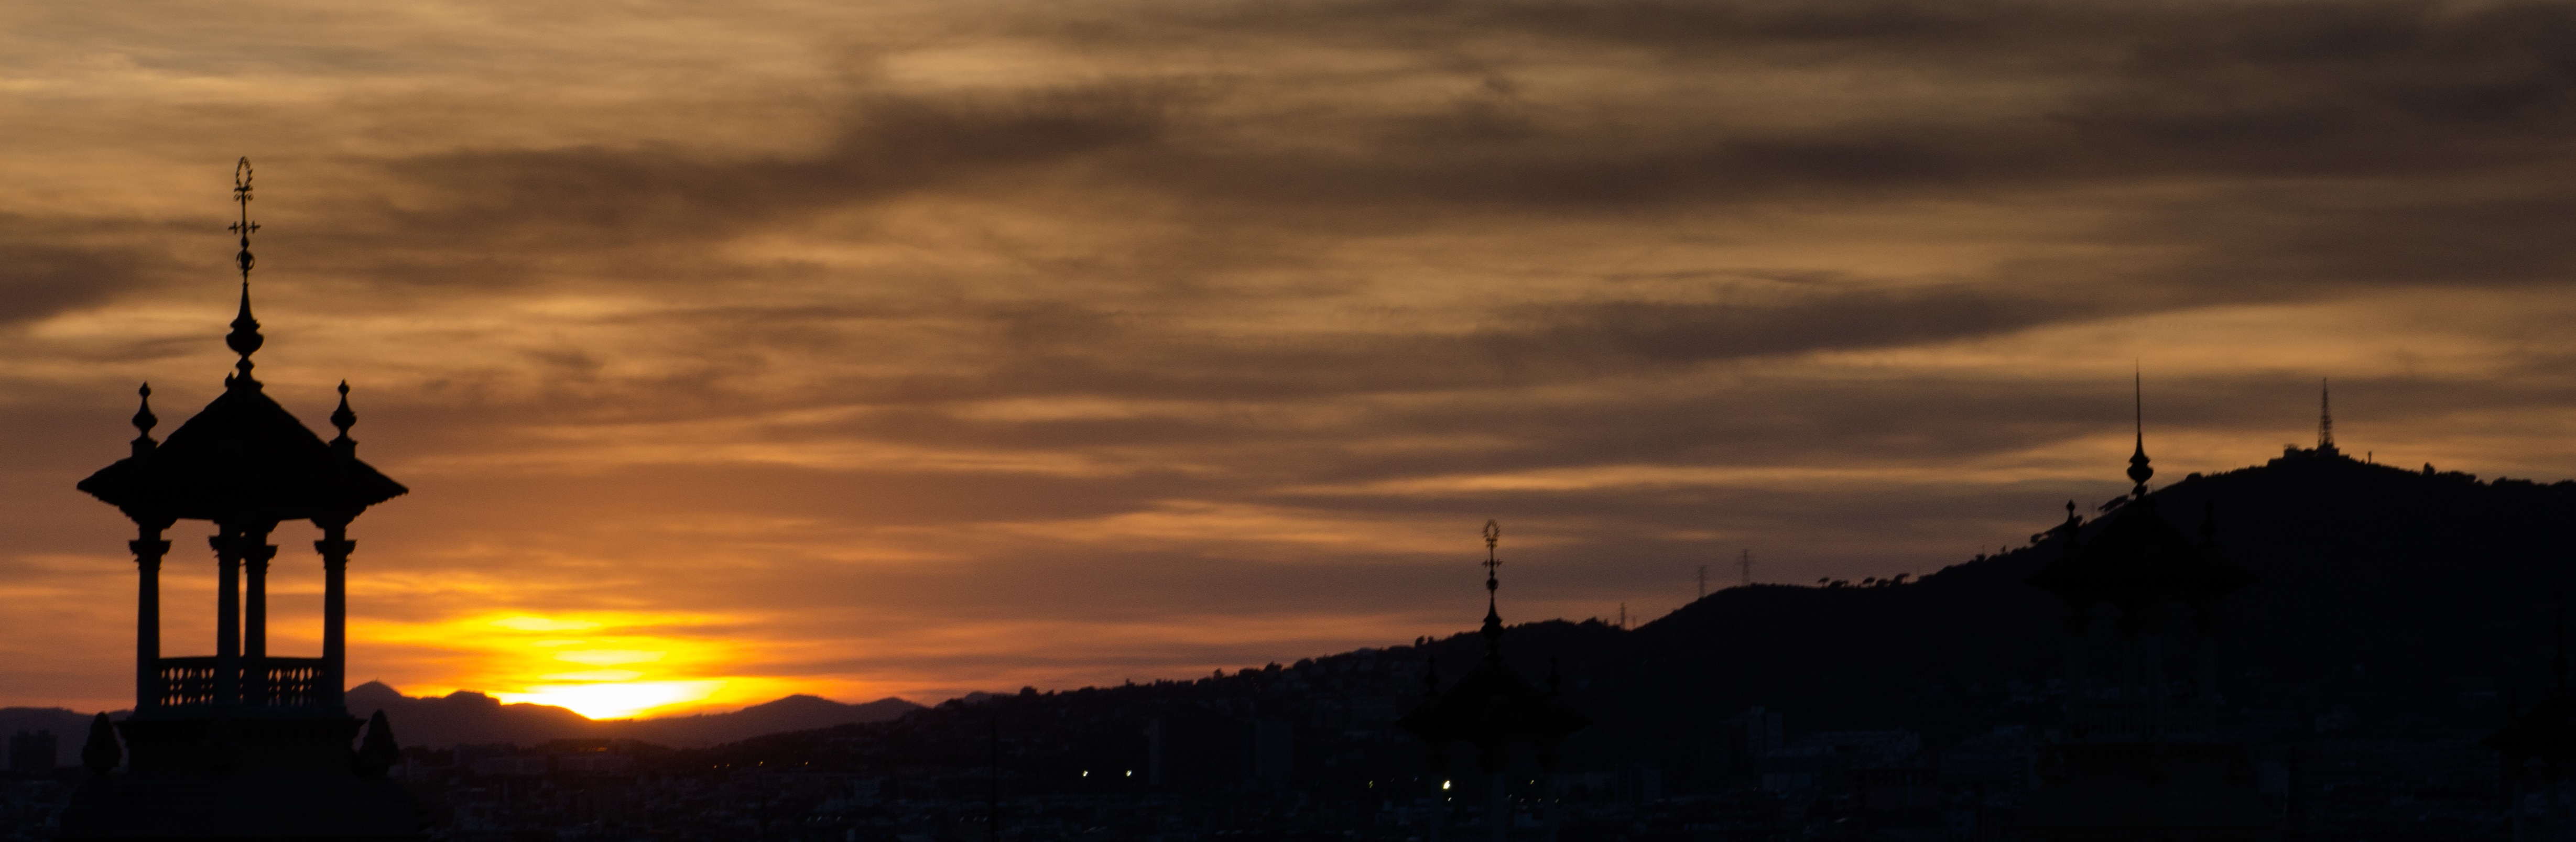
horizon, silhouette, cloud, sky, sunrise, sunset, sunlight, morning, wind, dawn, dusk, evening, barcelona, afterglow, plaza espana